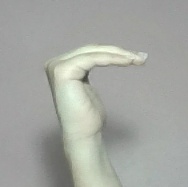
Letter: haa